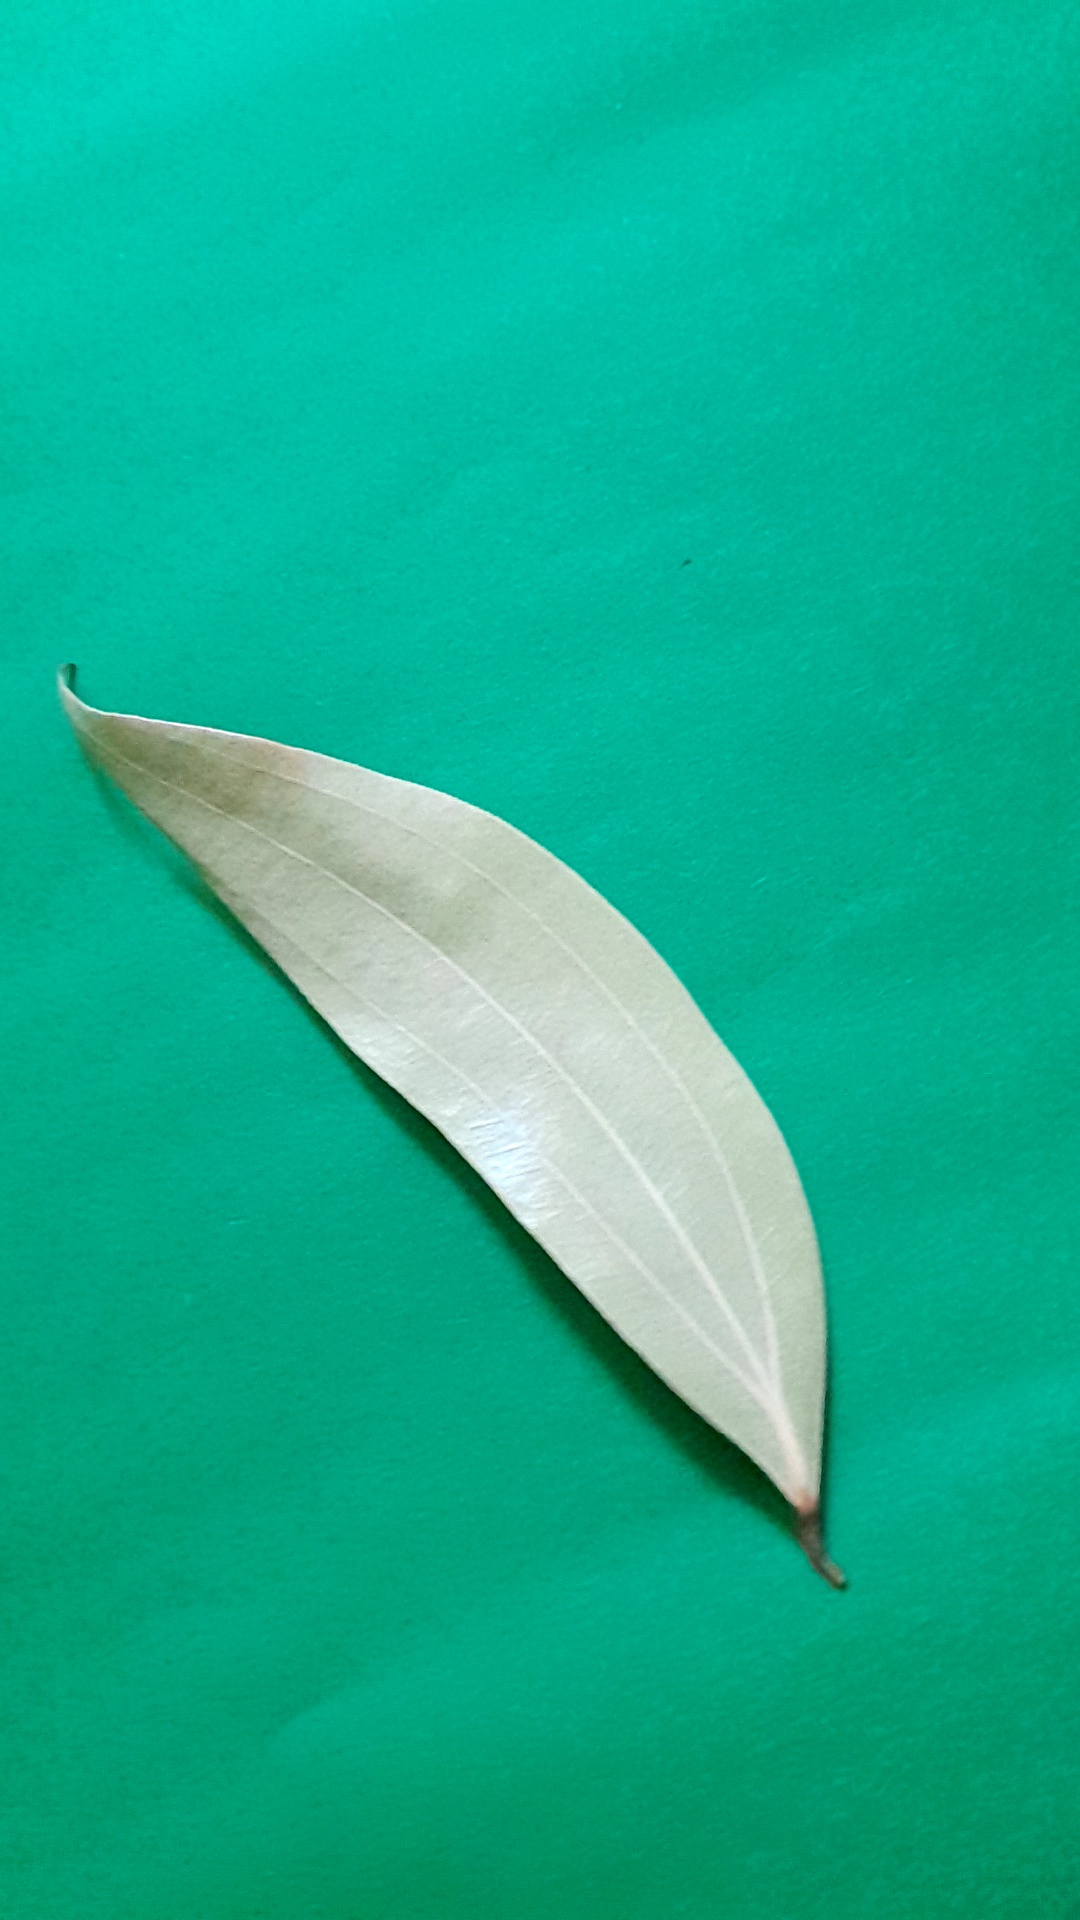
Label: Dry Leaf